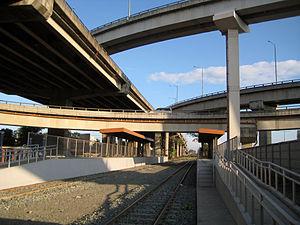
L'aéroport international Ninoy-Aquino est le principal aéroport du Grand Manille, et l’aéroport philippin le plus fréquenté. Situé le long de la frontière entre la ville de Pasay et la ville de Parañaque, environ sept kilomètres au sud de Manille, et au sud-ouest de la ville de Makati, NAIA est le passage international principal pour les voyageurs aux Philippines et le hub pour toutes les lignes aériennes philippines. Il est contrôlé par l'autorité aéroportuaire internationale de Manille, une branche du Département des Transports.